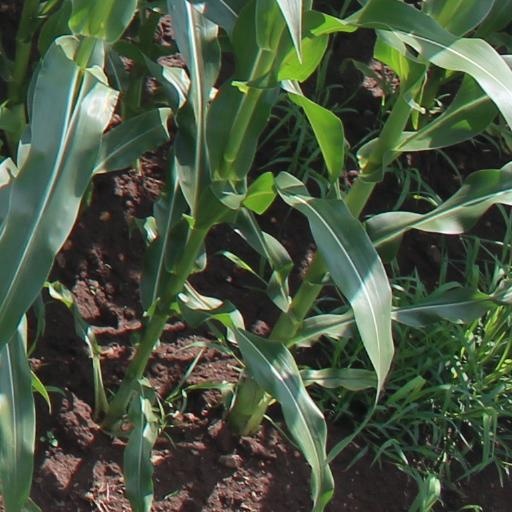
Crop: maize; corn